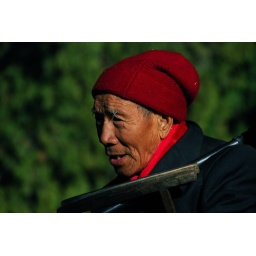
DSC_0087.JPG Man in red hat in People's Park, Beijing, China.JPG